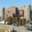
Label: castle